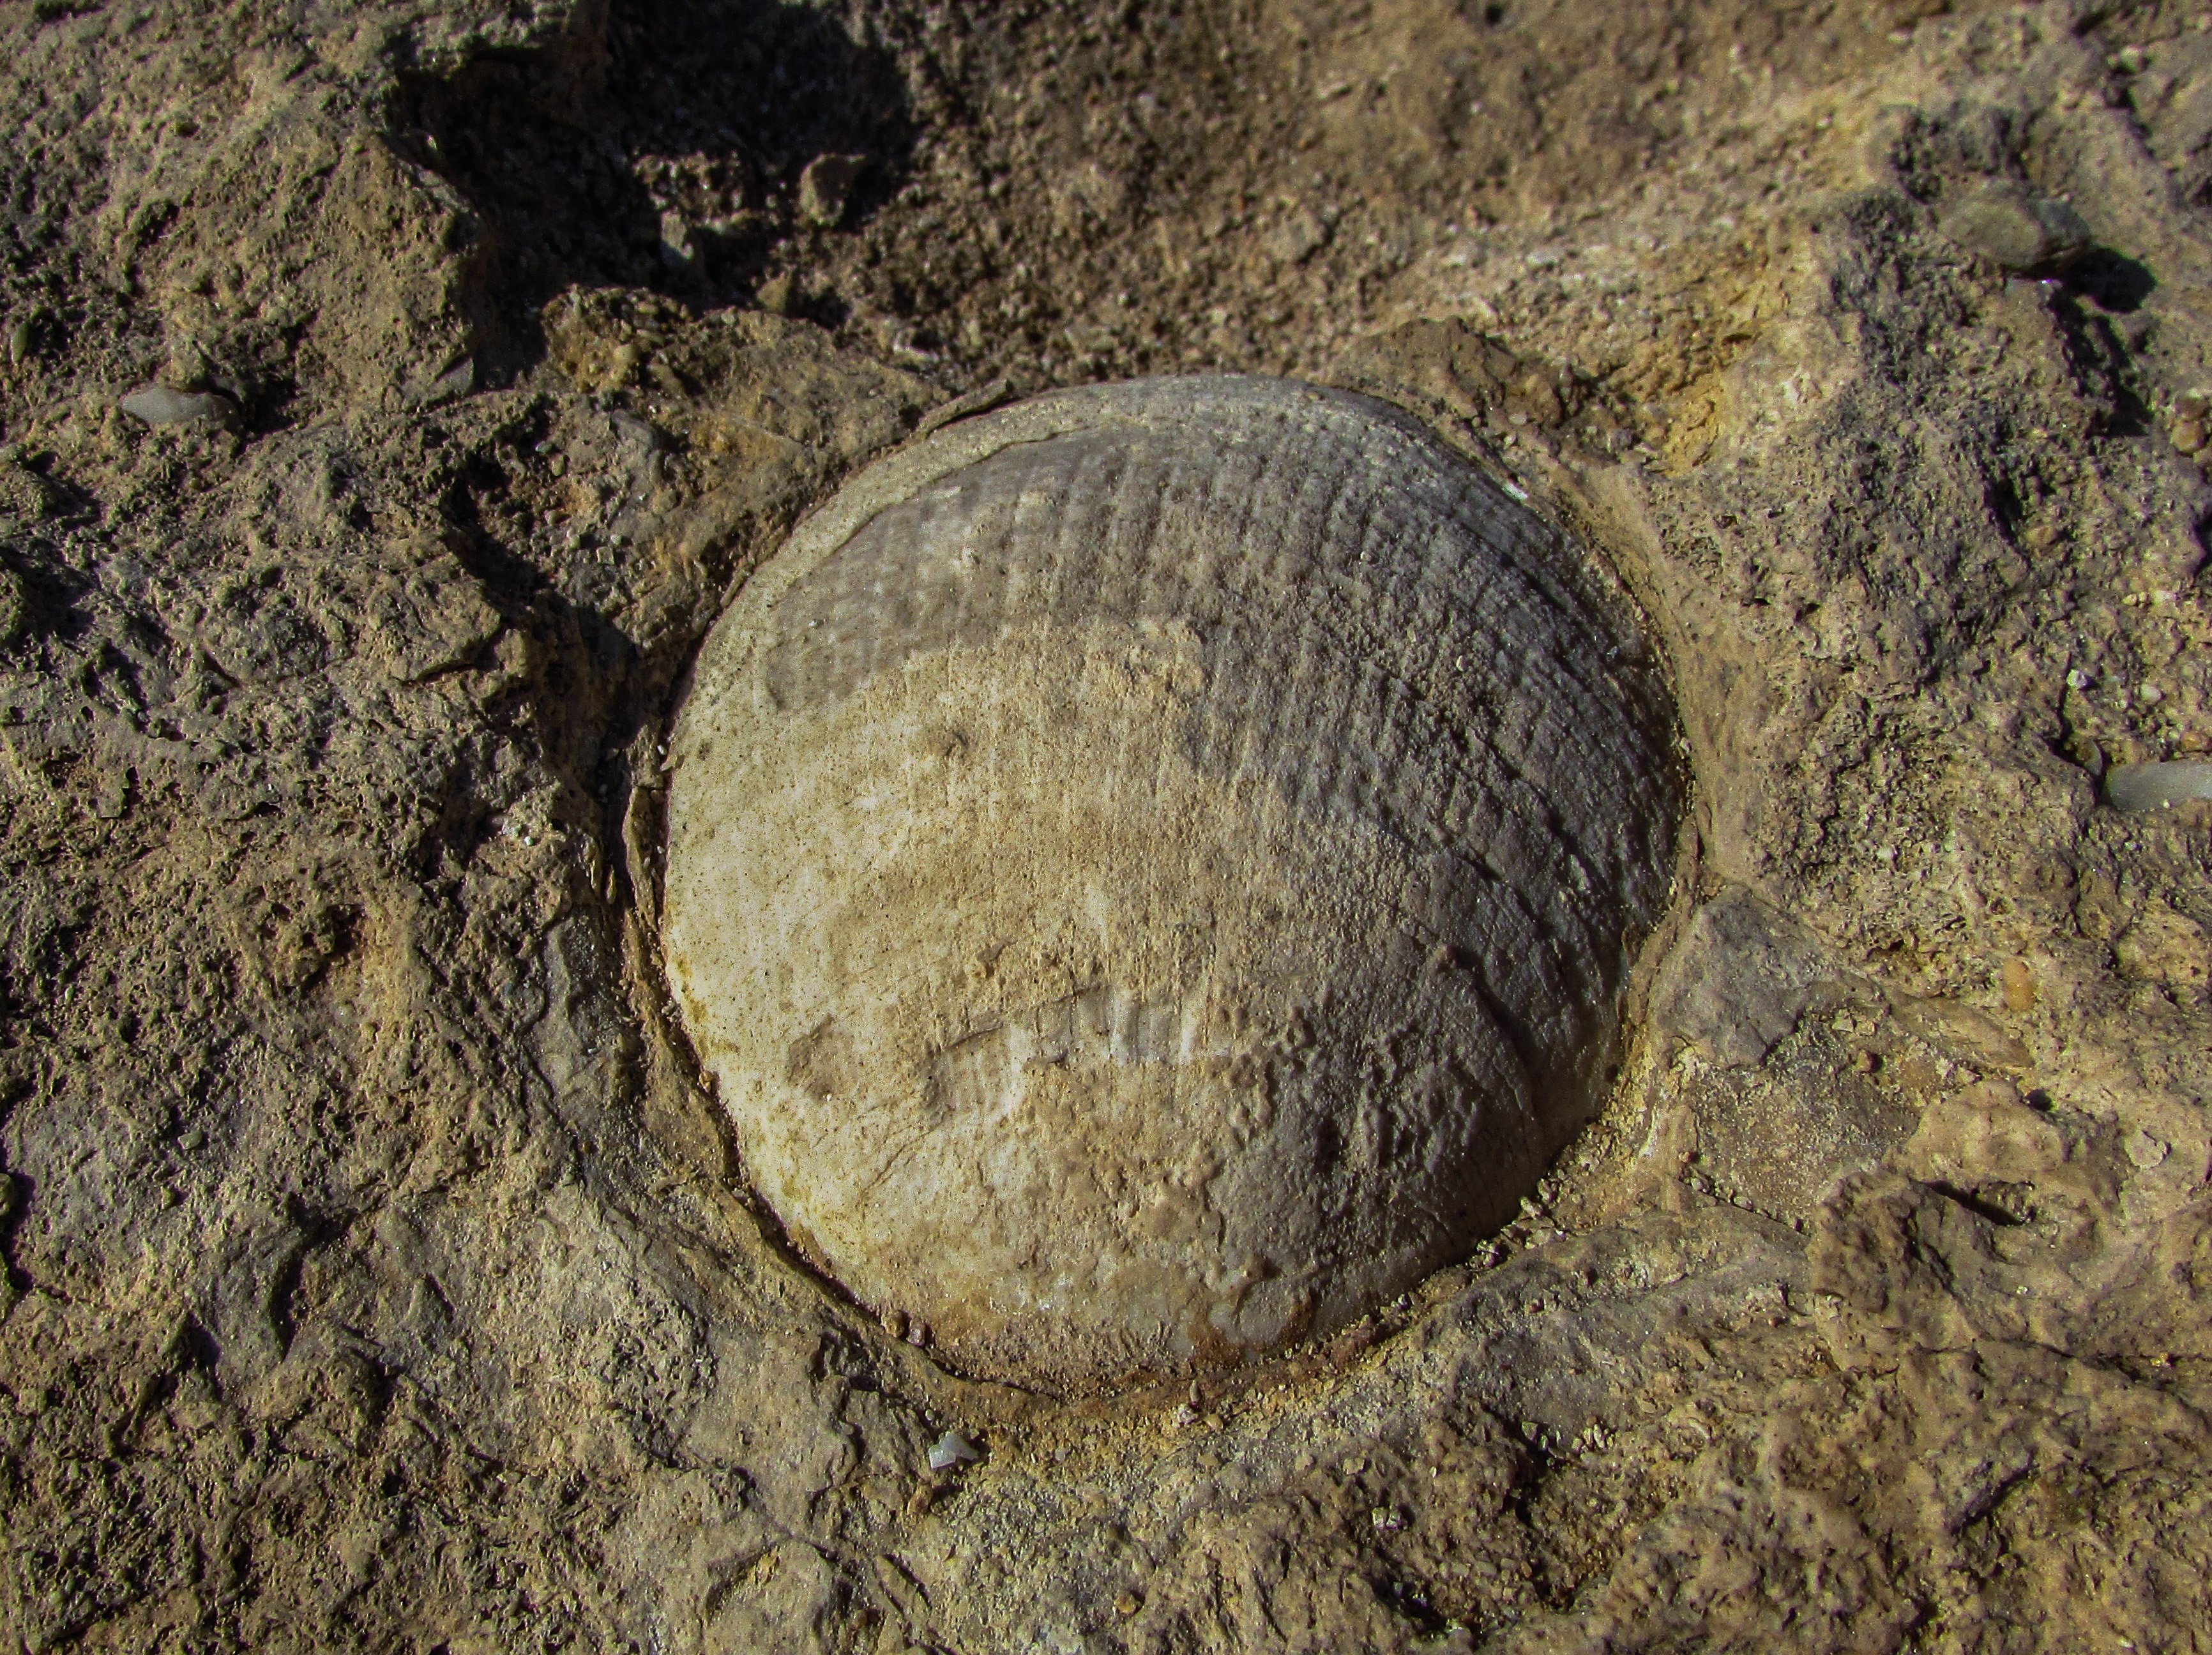
nature, rock, wood, texture, trunk, wildlife, soil, national park, fauna, material, shell, geology, geological, fossil, petrified, cyprus, macro photography, fossilization, ancient history